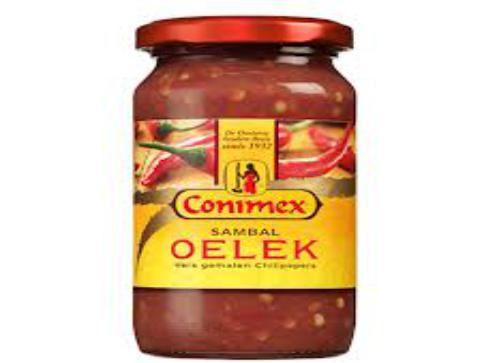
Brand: Conimex
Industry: Food